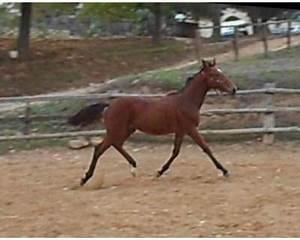
horse